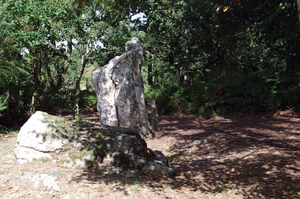
Site mégalithique de la Lande du Gras (Inscription Classement) This building is indexed in the Base Mérimée, a database of architectural heritage maintained by the French Ministry of Culture,
Le site mégalithique de la Lande du Gras est un complexe mégalithique situé à Trébeurden, dans le département français des Côtes-d'Armor. Dans un rayon d'un peu moins de 500 m, ont été édifiés quatre allées couvertes, deux menhirs et un probable tertre tumulaire.
Meslin [melɛ̃] est une ancienne commune française située dans le département des Côtes-d'Armor en région Bretagne, devenue, le 1ᵉʳ janvier 2016, une commune déléguée de la commune nouvelle de Lamballe, puis commune déléguée de Lamballe-Armor le 1ᵉʳ janvier 2019.